Crime and its repression

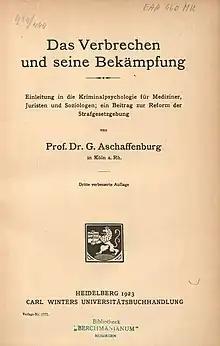
Title page of the book

Crime and its repression is a book that was originally published in 1903 and written by Gustav Aschaffenburg. It was translated to English in 1913. It investigates the underlying causes of crime and advises on different methods of punishment and deterrence. It was highly influential in the domain of criminal psychology and widely used as educational literature among universities for decades after its publication.